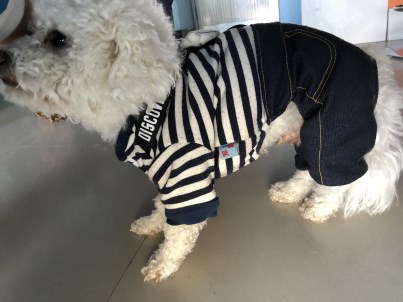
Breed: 3083-n000117-Bichon_Frise